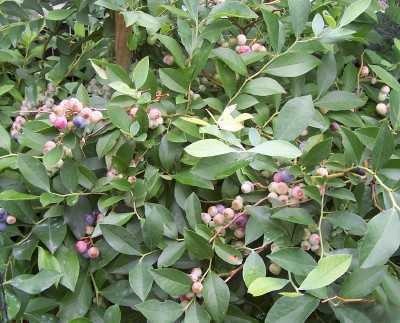
Label: Blueberry